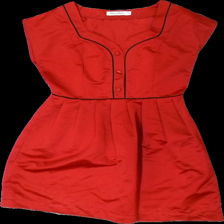
View: front
Type: Dress
Category: Ladies
Brand: Not in the list
Brand text on label: Eules by Mary
Colors: Red, Black
Material: 100% polyester
Cut: Regular
Size: M
Season: All
Price range: 50-100
Recommended usage: Reuse